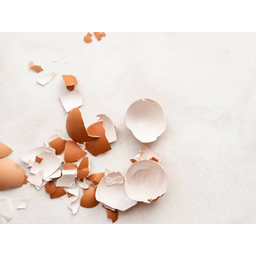
Label: eggshells